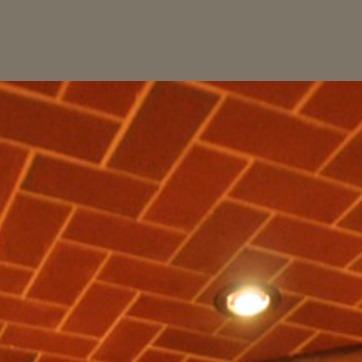
Material: brick